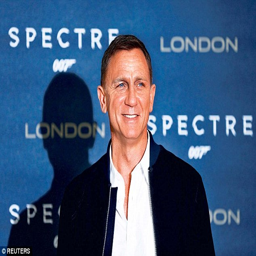
the star made the trip ahead of the premiere of actor